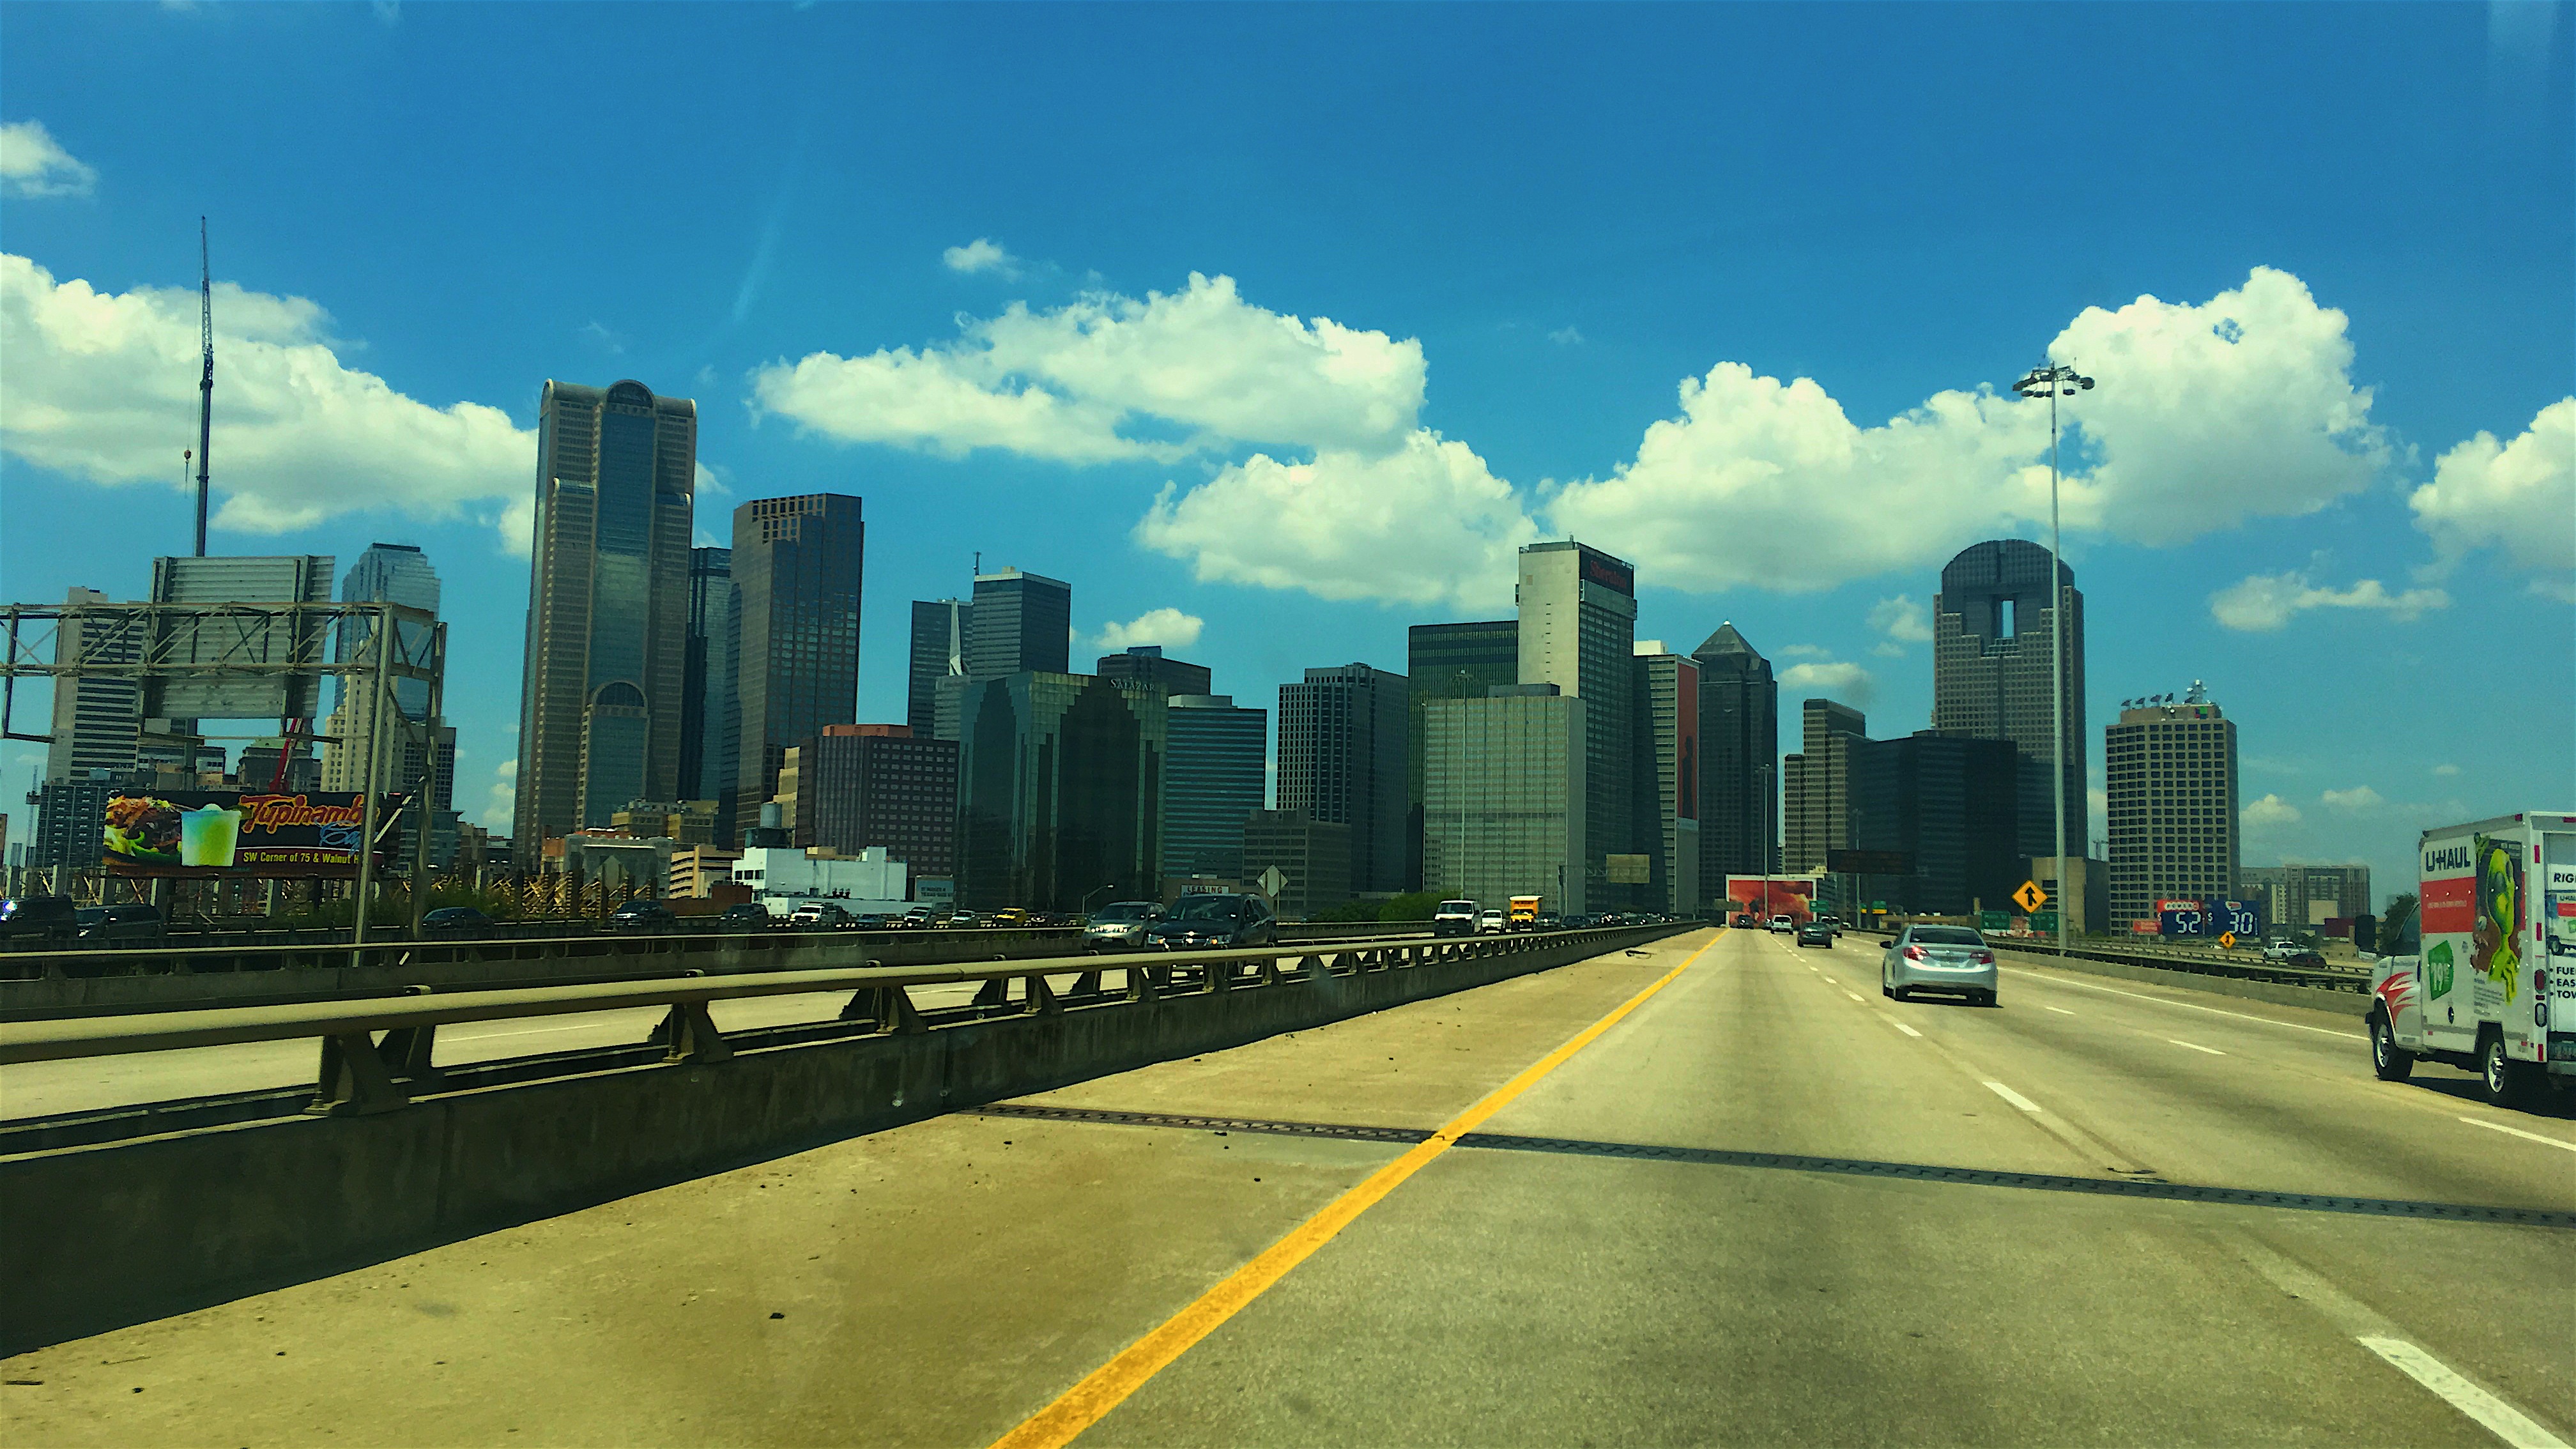
horizon, sky, road, skyline, highway, city, skyscraper, cityscape, downtown, dusk, lane, tower block, metropolis, urban area, atmospheric phenomenon, human settlement, atmosphere of earth, metropolitan area, controlled access highway